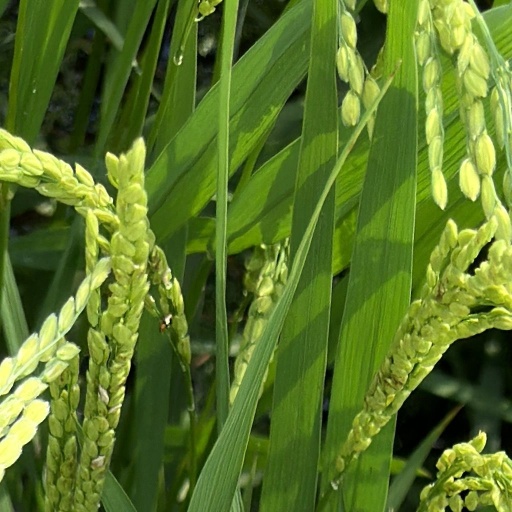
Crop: rice